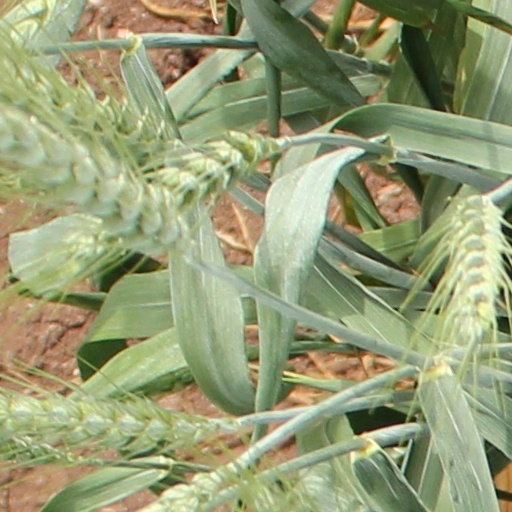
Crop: wheat